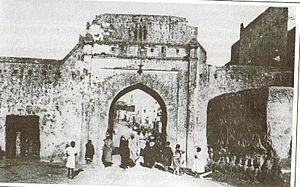
Le mellah désigne au Maroc le quartier où habitaient les résidents juifs de la ville. De hautes murailles entouraient celui-ci afin de séparer populations musulmanes et juives.